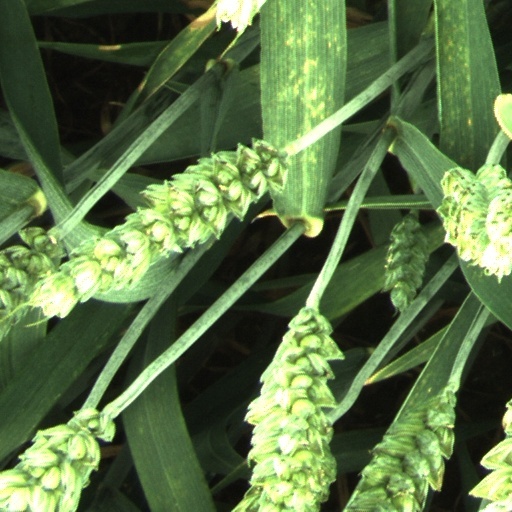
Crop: wheat